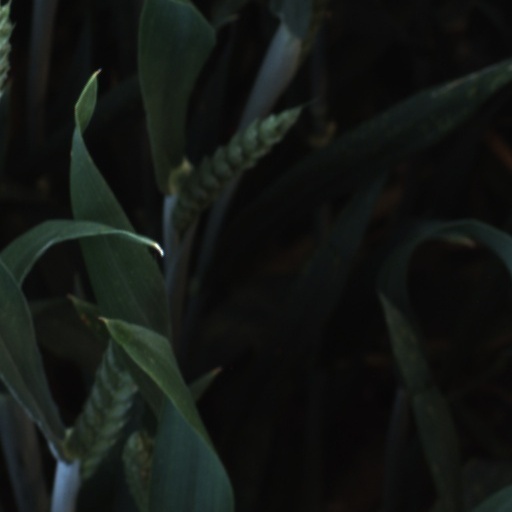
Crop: wheat